St John's Renfield Church

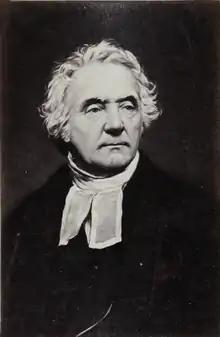

Its first minister was the young Dr Thomas Chalmers who already had a considerable reputation as moral reformer and evangelical preacher and whose leadership during the Disruption in 1843 was to make him, in the words of Carlyle, ""The chief Scotsman of his age."" Chalmers had managed to persuade the Provost and Magistrates to appoint him as Minister to the new church in order to allow him to put into practice his unorthodox, evangelical ideas for alleviating the material and spiritual squalor generated by industrialism. Thanks to this approach, which became a model in its time, he hoped to bring about a moral change by fostering independence and by privileging personal contact, parochial care and schooling. Chalmers' Ministry had considerable success but was relatively short, for, in 1823, he was appointed to the chair of moral philosophy at St Andrews University. He was replaced first by Dr Patrick MacFarlan, and then by Dr Thomas Brown and the Church continued to prosper with a growing congregation until the great schism caused over the issue of ""spiritual independence"" and ""patronage"" which led to the Disruption and the creation of the new independent Free Church of Scotland*. On 14 May 1843, Dr Brown preached his last sermon in Macfarlane Street, and then, with the support of 1151 out of 1175 members of the congregation, left the church. Three days later, a new congregation was formed under the name of "Free St John's". Initially, without a place of worship, the congregation found a temporary location in Blackfriar's street, until, thanks to a subscription, sufficient funds were collected for a new Church to be built in George street in 1845, where "Free St John's" continued to prosper until 1922.